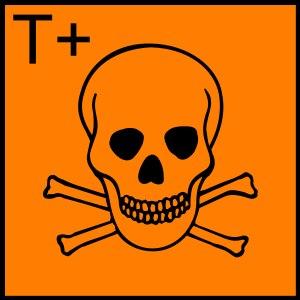
Les intoxications aux dérivés nitrés du phénol sont reconnues comme maladie professionnelle en France sous certaines conditions. Sont concernés le dinitrophénol et le pentachlorophénol notamment.
Cet article décrit les critères administratifs pour qu'une intoxication au tétrachloréthane soit reconnue comme maladie professionnelle en France.